Linn (geology)

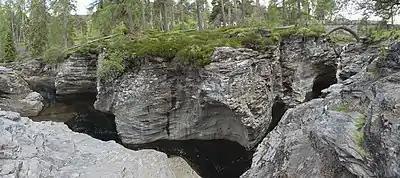
Linn of Dee

In Scotland and northern England, a Linn is a geographical water feature, a watercourse that has cut through a shelf of hard rock creating a narrow (usually), steep-sided crevice (fracture) through which it runs.